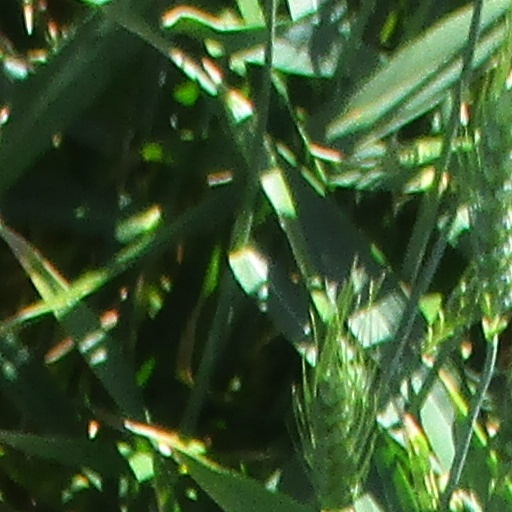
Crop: wheat